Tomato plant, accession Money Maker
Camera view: horizontal (90 deg, fisheye); turntable rotation: 270 degrees
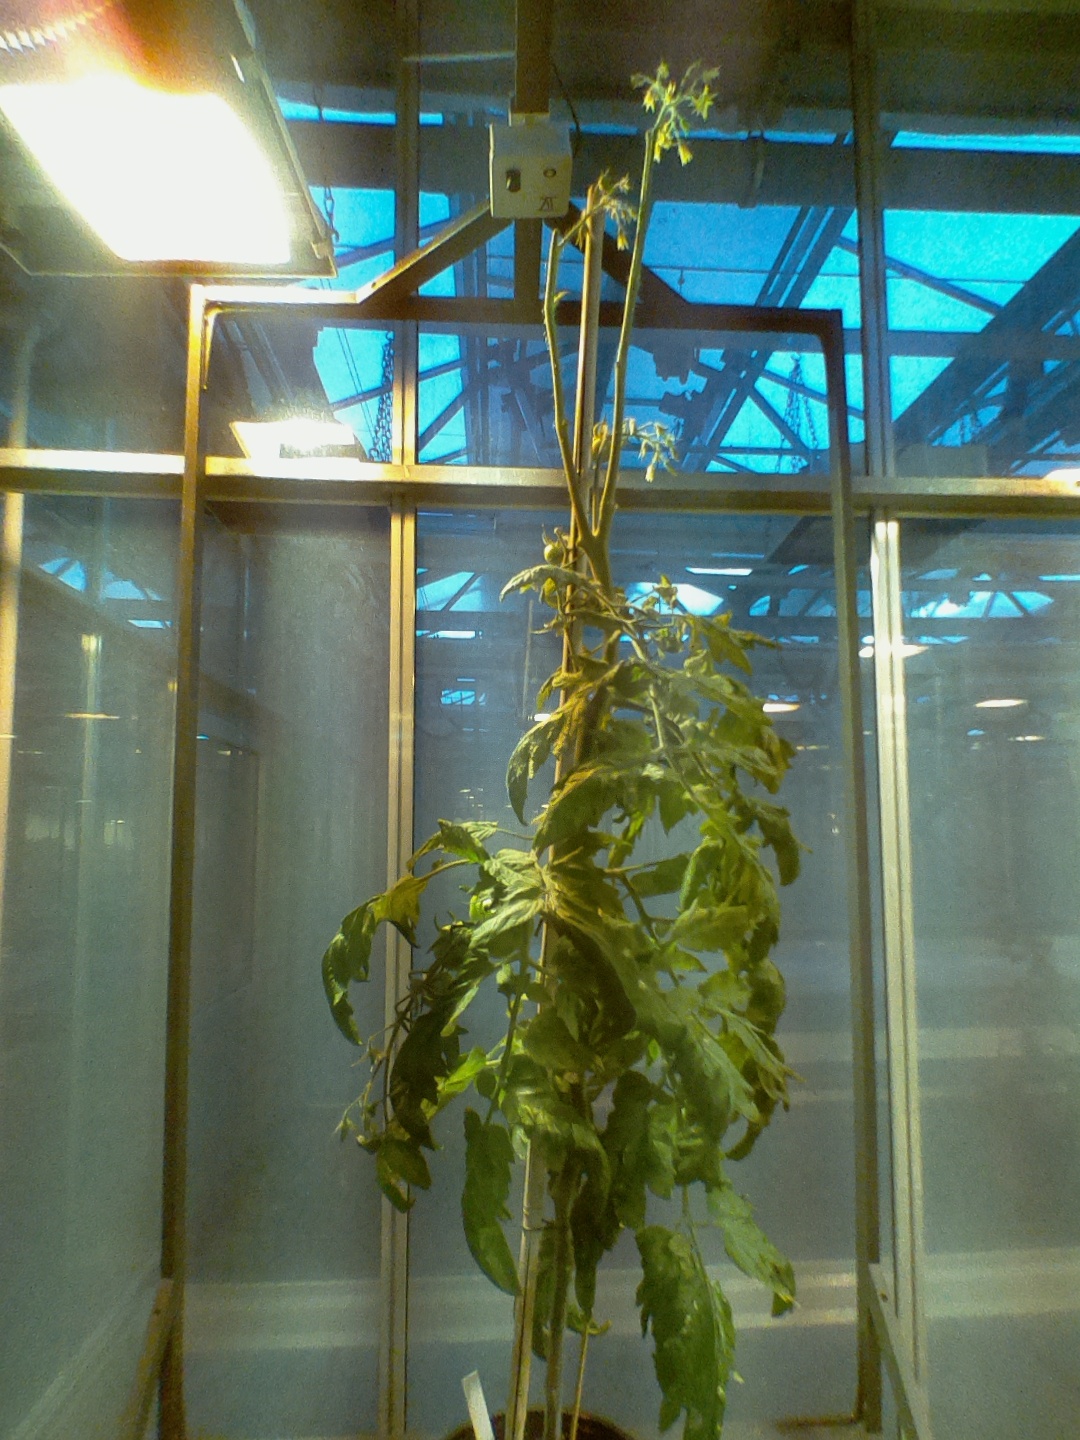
BBCH growth stage 77: 70%-80% of final fruit size